Nurse Betty

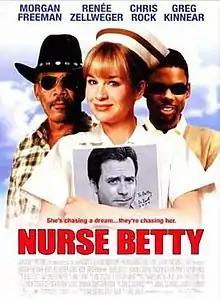
Theatrical release poster

Nurse Betty is a 2000 American black comedy film directed by Neil LaBute and starring Renée Zellweger as the title character, a small town, Kansas waitress who suffers a nervous breakdown after witnessing her husband's torture murder, and starts obsessively pursuing her favorite television soap opera character (Greg Kinnear), while in a fugue state. Morgan Freeman and Chris Rock play the hitmen who killed her husband and subsequently pursue her to Los Angeles.